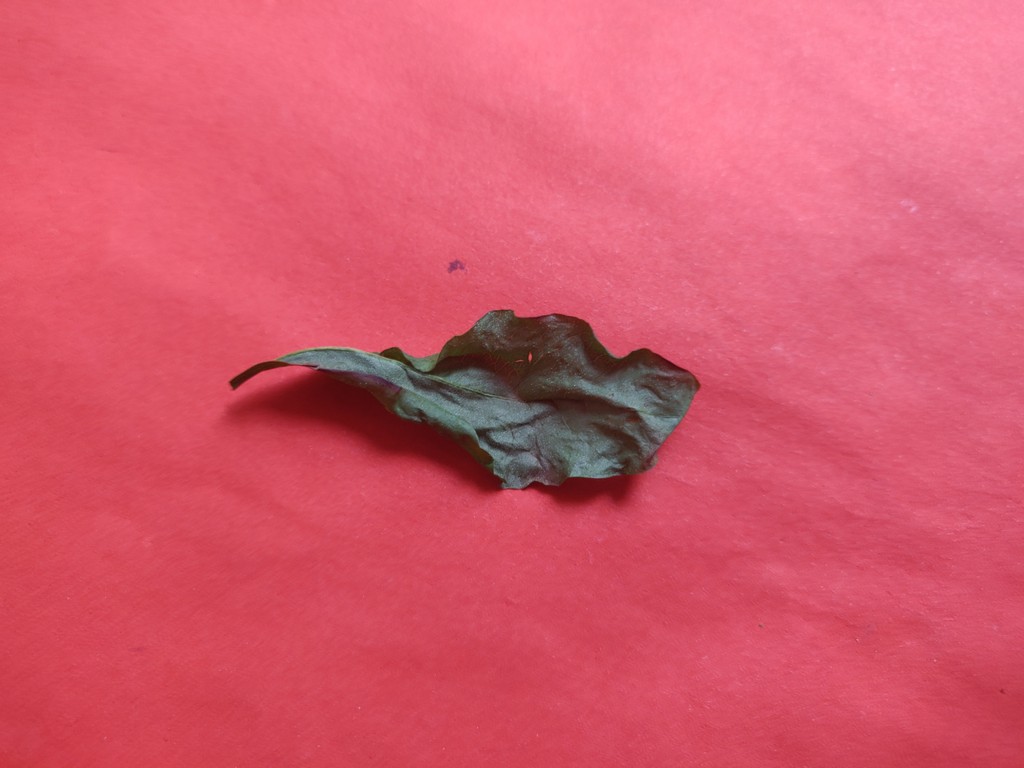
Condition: Dried
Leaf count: single
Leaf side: unknown